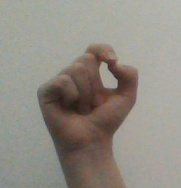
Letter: fa